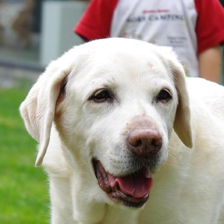
Label: animals